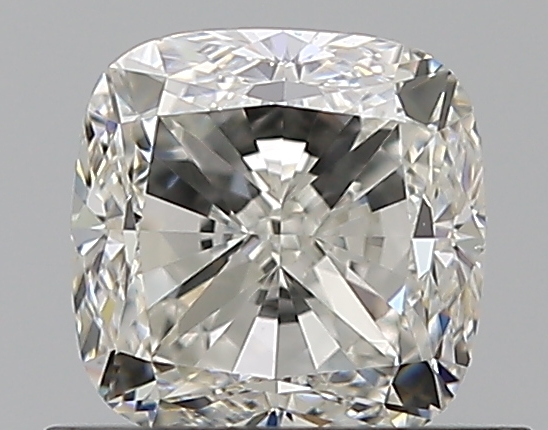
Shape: cushion
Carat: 0.8
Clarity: VS2
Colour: I
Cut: EX
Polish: EX
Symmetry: EX
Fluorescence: N
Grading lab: GIA
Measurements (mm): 4.98 x 4.97 x 3.46